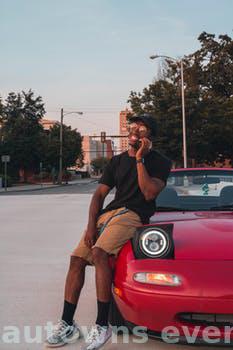
Label: Watermark